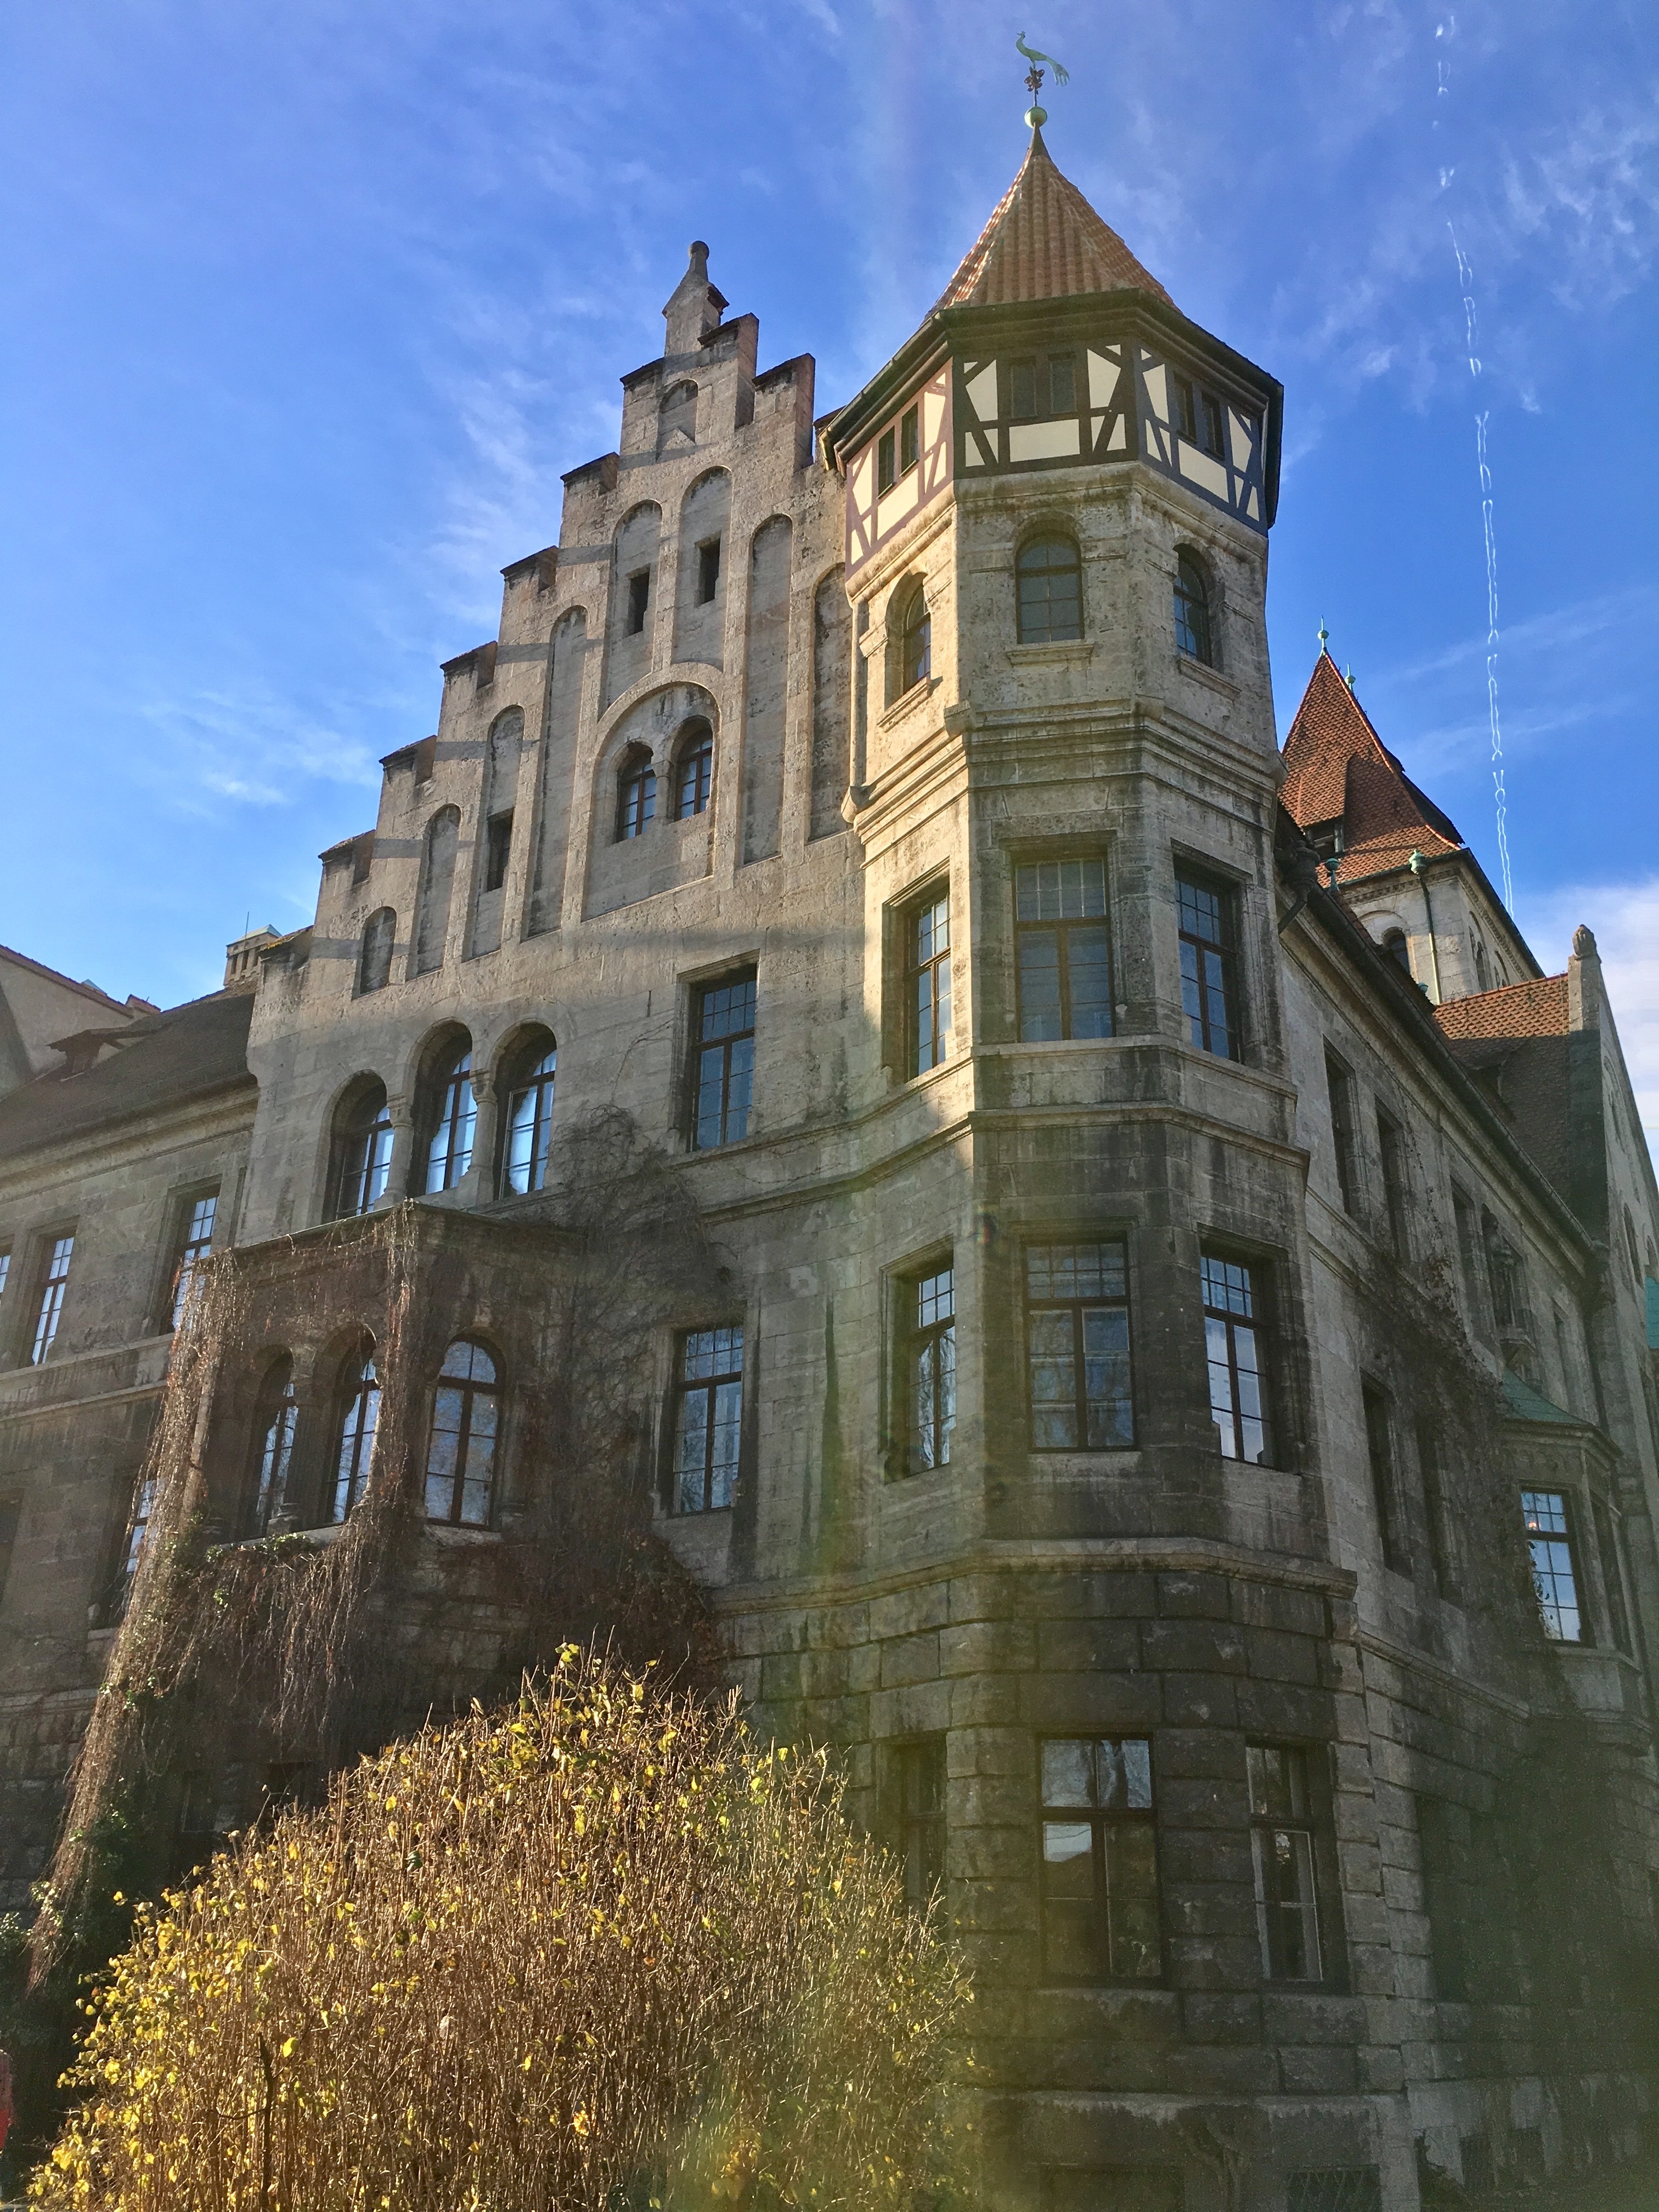
architecture, house, building, chateau, palace, castle, landmark, facade, waterway, germany, estate, stein, stately home, faber castel castle